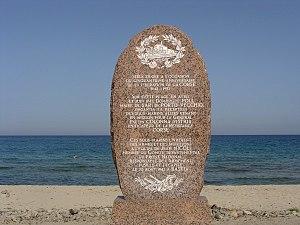
Monument commémorant la libération de la Corse en 1943 (plage de la marine de Solaro, sur la côte orientale)
La Libération de la Corse pendant la Seconde Guerre mondiale est une opération militaire effectuée du 8 septembre au 4 octobre 1943 par l'Armée française, à l'initiative du général Henri Giraud, alors coprésident du CFLN, contre l'avis du général de Gaulle, lui aussi coprésident du CFLN, qui trouvait l'opération risquée et voulait attendre un accord et une aide substantielle des Alliés.
Jean Nicoli, né Jean André Napoléon Nicoli le 1ᵉʳ septembre 1899 à San-Gavino-di-Carbini, et mort le 30 août 1943 à Bastia, est un instituteur et résistant corse membre de la SFIO puis du Parti communiste.
Située au cœur de la Méditerranée occidentale — à 170 kilomètres de Nice, une dizaine de kilomètres de la Sardaigne, 50 kilomètres de l'île d'Elbe, 80 kilomètres des côtes toscanes, la Corse occupe une position stratégique au sein de l'espace géopolitique méditerranéen. Objet de convoitise des différentes puissances de Méditerranée, elle est longtemps demeurée dans les zones d'influence italo-toscane et carthaginoise, la langue corse en étant la plus vivante illustration. Véritable « montagne dans la mer » avec une arête centrale nord-sud sur toute sa longueur, résultat de la collision par rotation de la plaque corso-sarde et de la plaque italienne, l'intérieur de la Corse a été un lieu de refuge constant pour la population de l'île qui y a développé et maintenu une culture très ancienne.
Les sous-marins de première classe dits 1 500 tonnes constituaient une série de 31 sous-marins océaniques à propulsion classique construits en France entre 1924 et 1937 pour la Marine nationale française et ayant servi durant la Seconde Guerre mondiale. Ils étaient désignés « sous-marins de grande croisière » par la Marine nationale, et parfois appelés classe Redoutable, du nom du sous-marin tête de série. Les 1 500 tonnes sont divisés en deux séries assez homogènes, les types M5 et les types M6.
Solaro est une commune française située dans la circonscription départementale de la Haute-Corse et le territoire de la collectivité de Corse. Elle appartient à l'ancienne piève de Coasina, dans le Fiumorbo.